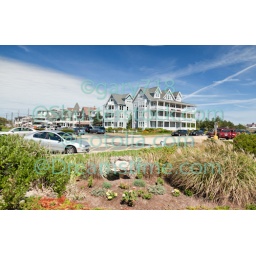
Beach house in Ocean Grove - a small beach town New Jersey